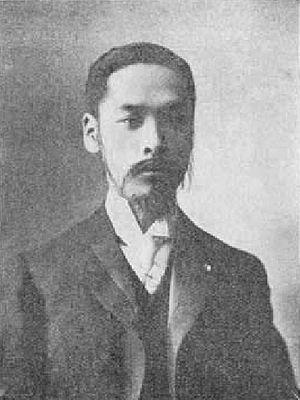
Les « Cinq traîtres d'Eulsa » est le surnom donné aux hauts fonctionnaires de l'empire coréen ayant signé le traité d'Eulsa de 1905 permettant d'établir le protectorat japonais sur le pays.